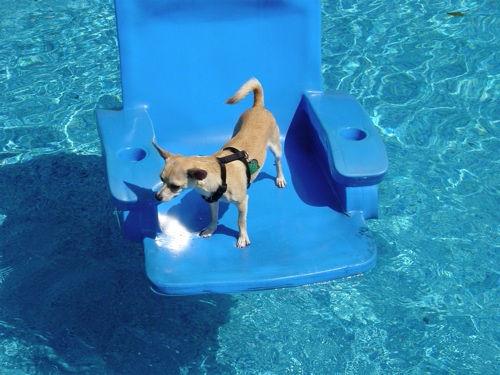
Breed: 420-n000124-Chihuahua